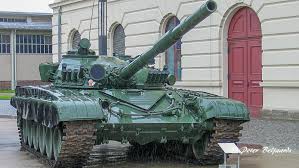
Label: Tank